Question: Please indicate a possible affordance area of frisbee that can be used for catching
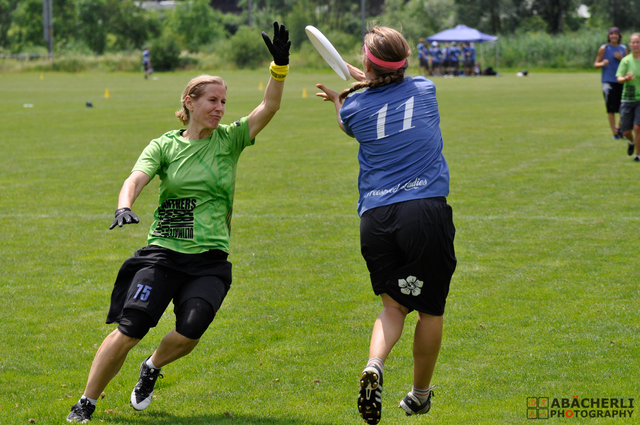
Answer: [302.5, 17.5, 354.5, 82.5]